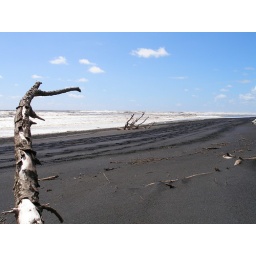
Volcanic sand beach near mount taranaki north Island